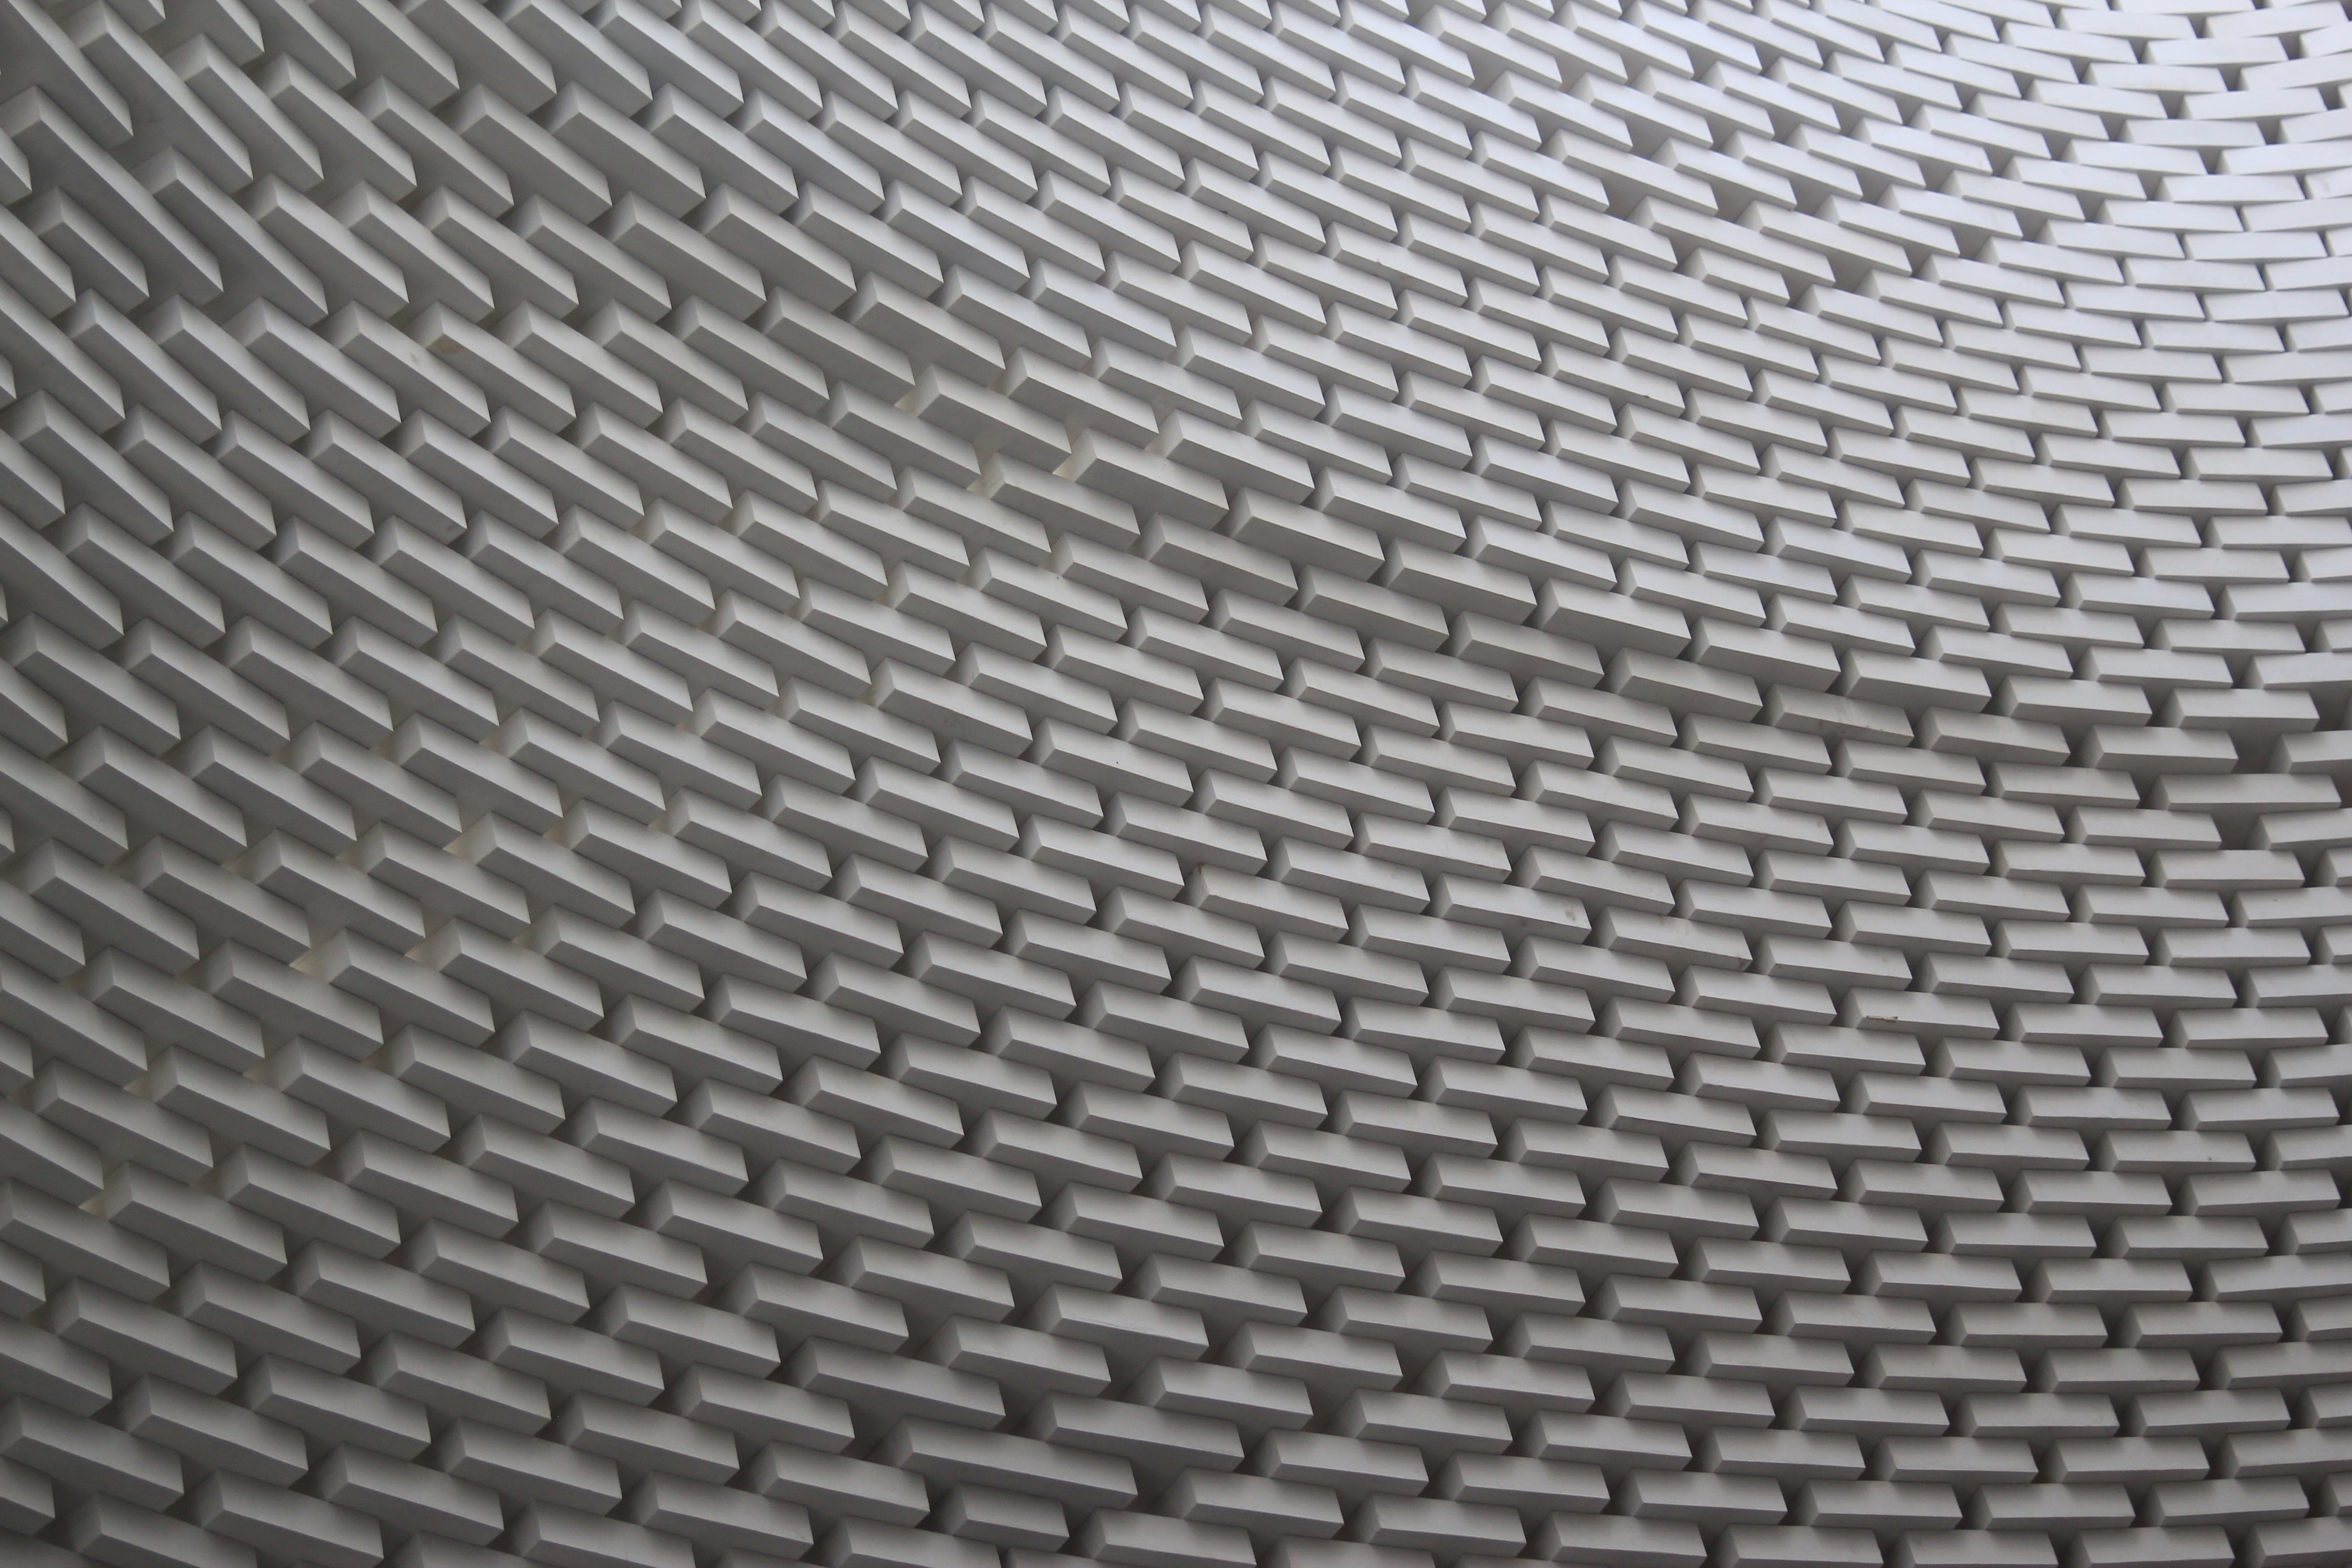
pattern, metal, circle, mesh, steel